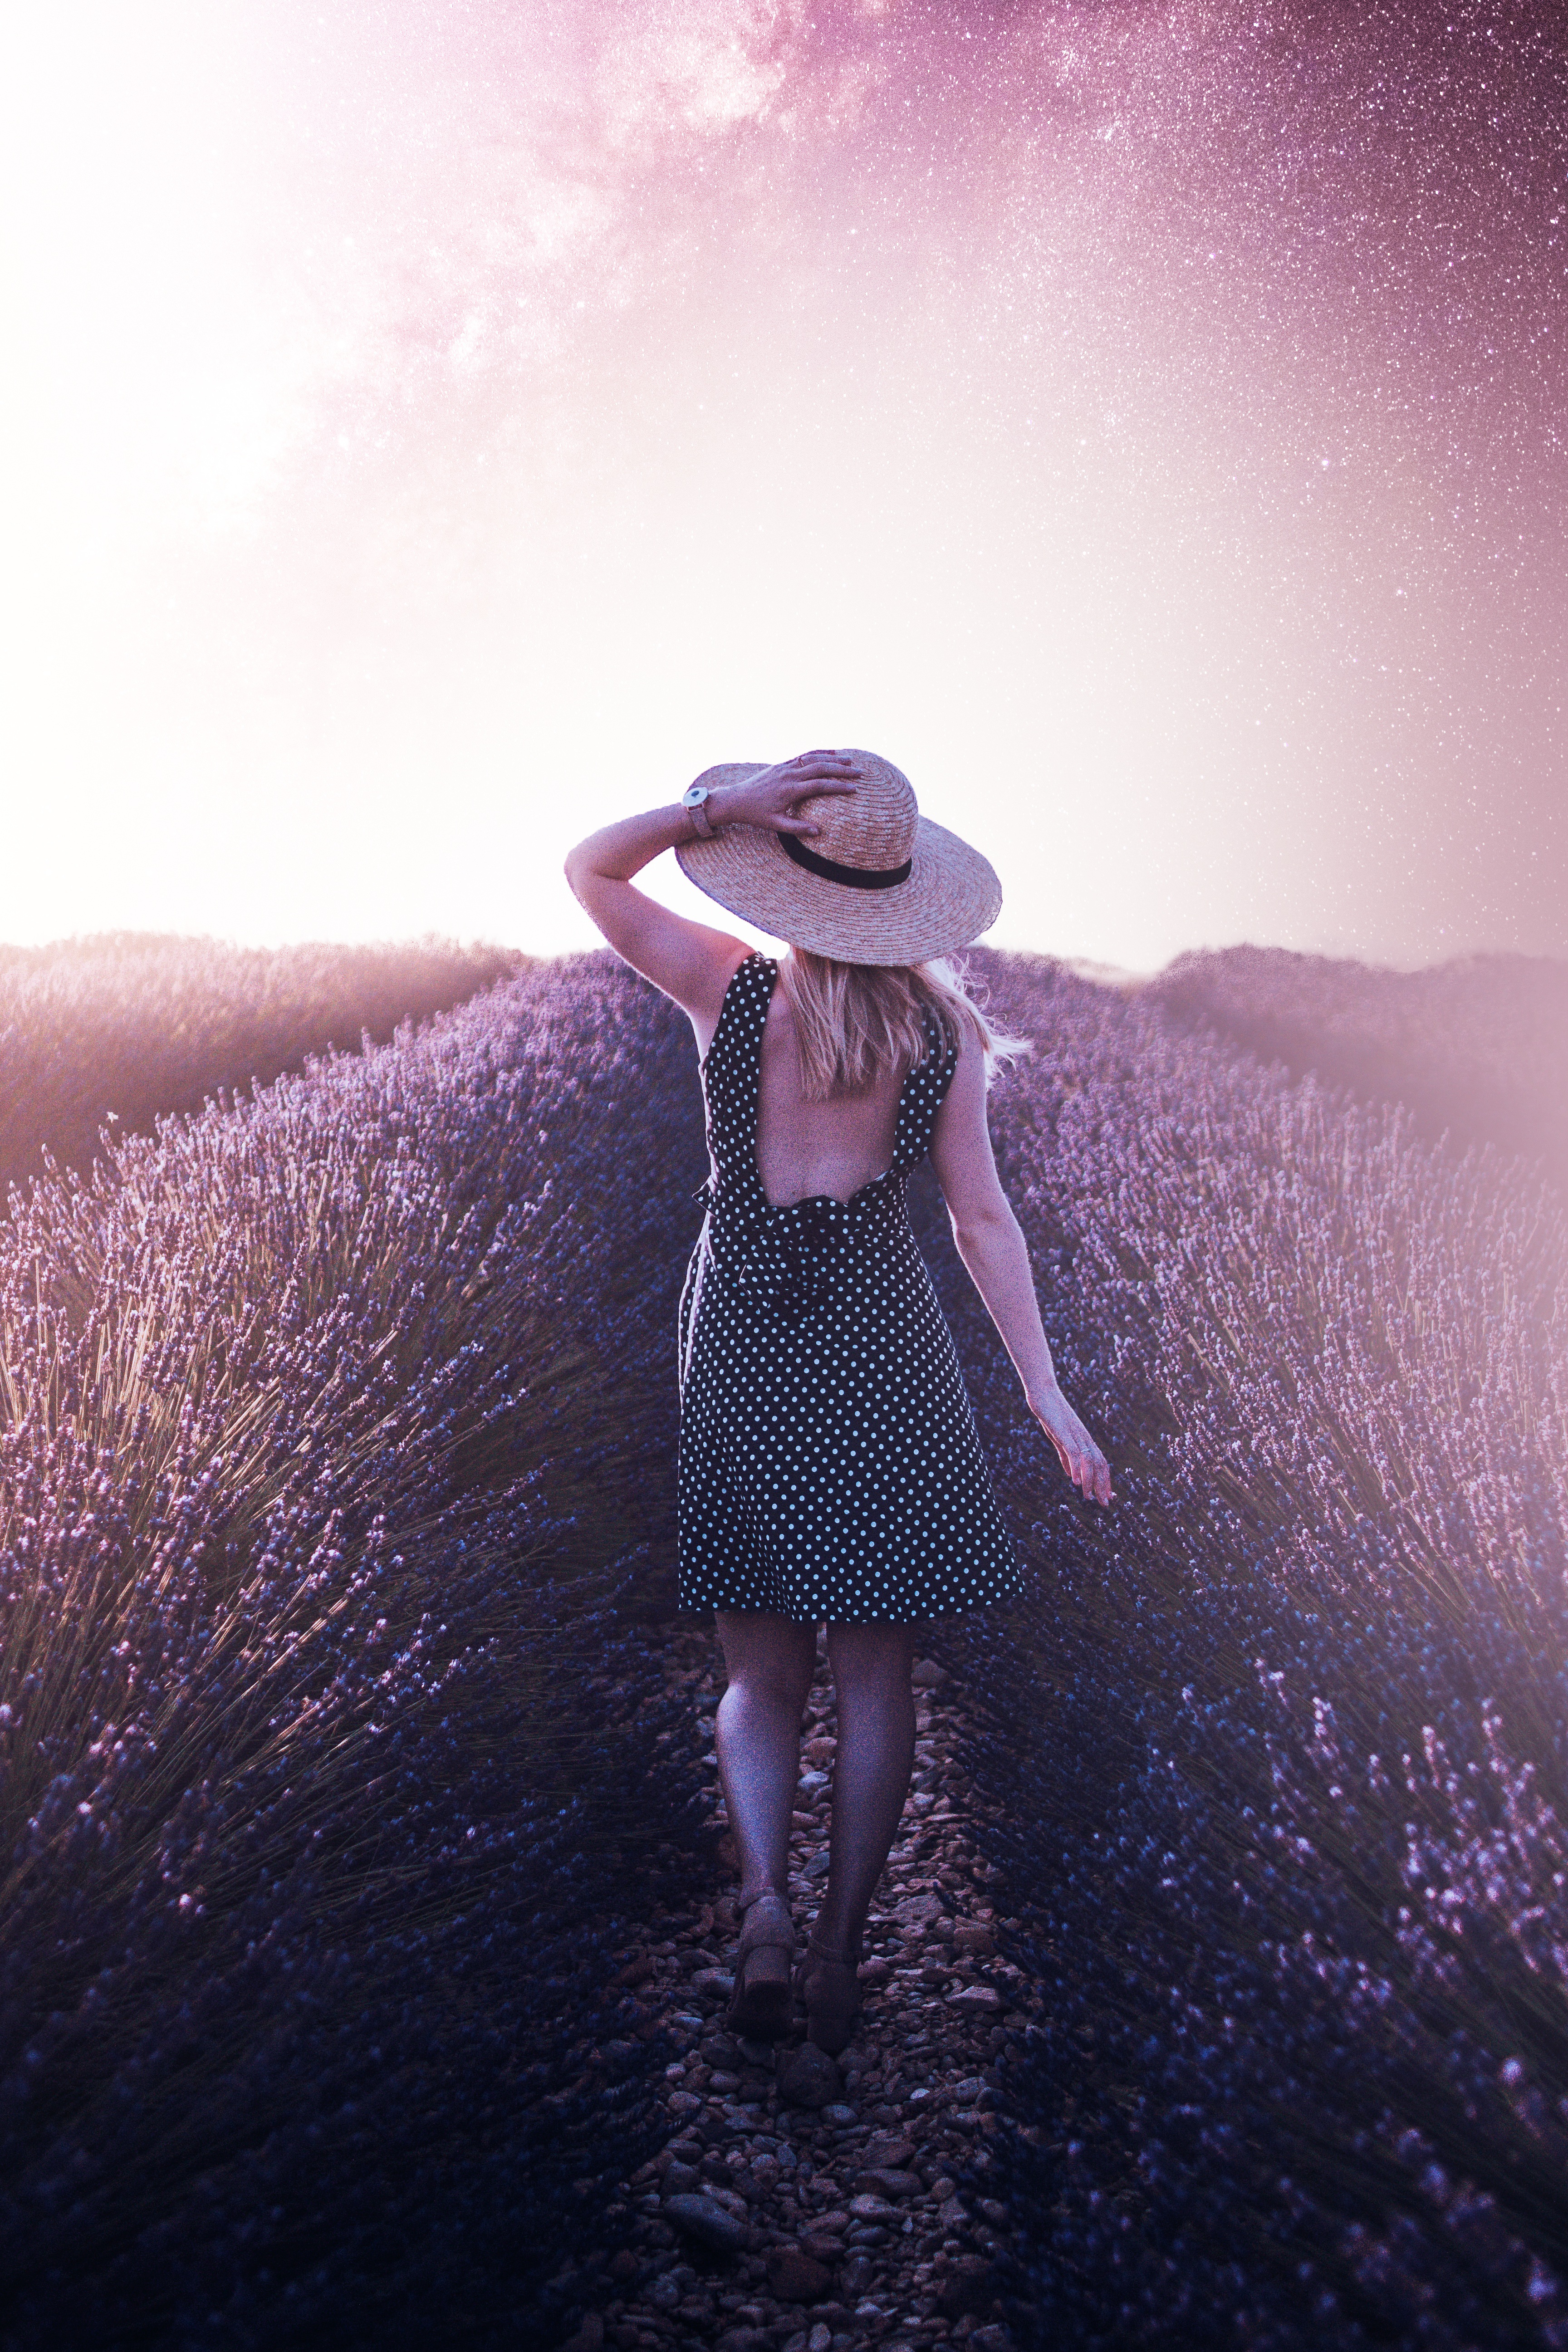
woman, sky, atmosphere, hat, People in nature, purple, sun hat, flash photography, happy, standing, body of water, dress, grass, atmospheric phenomenon, horizon, landscape, grassland, magenta, Tints and shades, fun, meadow, electric blue, lens flare, field, backlighting, meteorological phenomenon, eyewear, winter, darkness, shadow, fashion accessory, wind, ocean, prairie, reflection, evening, night, sea, hill, portrait photography, photo shoot, vacation